List of roads in Brampton

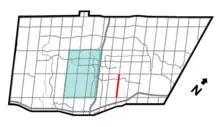
Map of major roads in Brampton, with the area highlighted in blue being the area where a quadrant system is used for dividing streets. The section of Bramalea Road with its distinct numbering section is highlighted in red; and Mayfield Road, which is not divided into east-west sections, is highlighted in green.

Most major roads in Brampton are concession roads laid out in the early 19th Century, in what was then Chinguacousy and Toronto Gore Townships. In Chinguacousy, east–west roads were historically called either concessions or sideroads, while north–south roads were called lines. north–south roads were surveyed from Hurontario Street (which includes present-day Main Street) as the meridian. Toronto Gore Township used a different naming convention, with the concession road designation being used for north–south roads as well. The grid is rectangular, with the historic north–south roads spaced at 3 km (1.9 mile) intervals, and east–west roads at 1.4 km (0.85 mile) intervals. Most of the original major north–south roads run fully through the city and continue into Mississauga and Caledon, with a few exceptions, mainly in the east end, where three either spur off (or formerly did) from Peel Road 50 (formerly Highway 50) which runs slightly offset from the grid and forms the eastern boundary of the city, or are truncated at the Claireville Conservation Area.